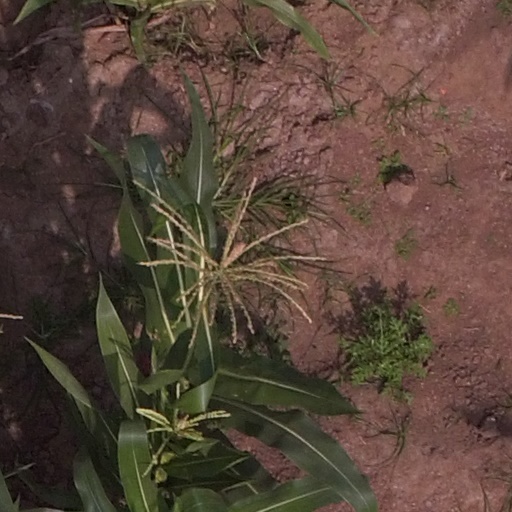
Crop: maize; corn